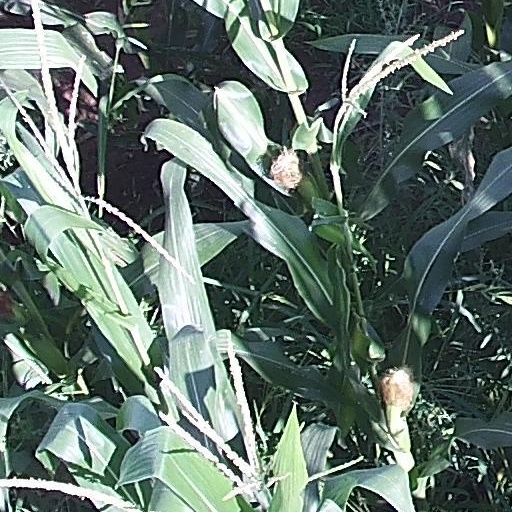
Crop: maize; corn